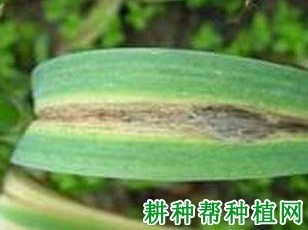
Plant: Garlic
Disease: garlic leaf blight